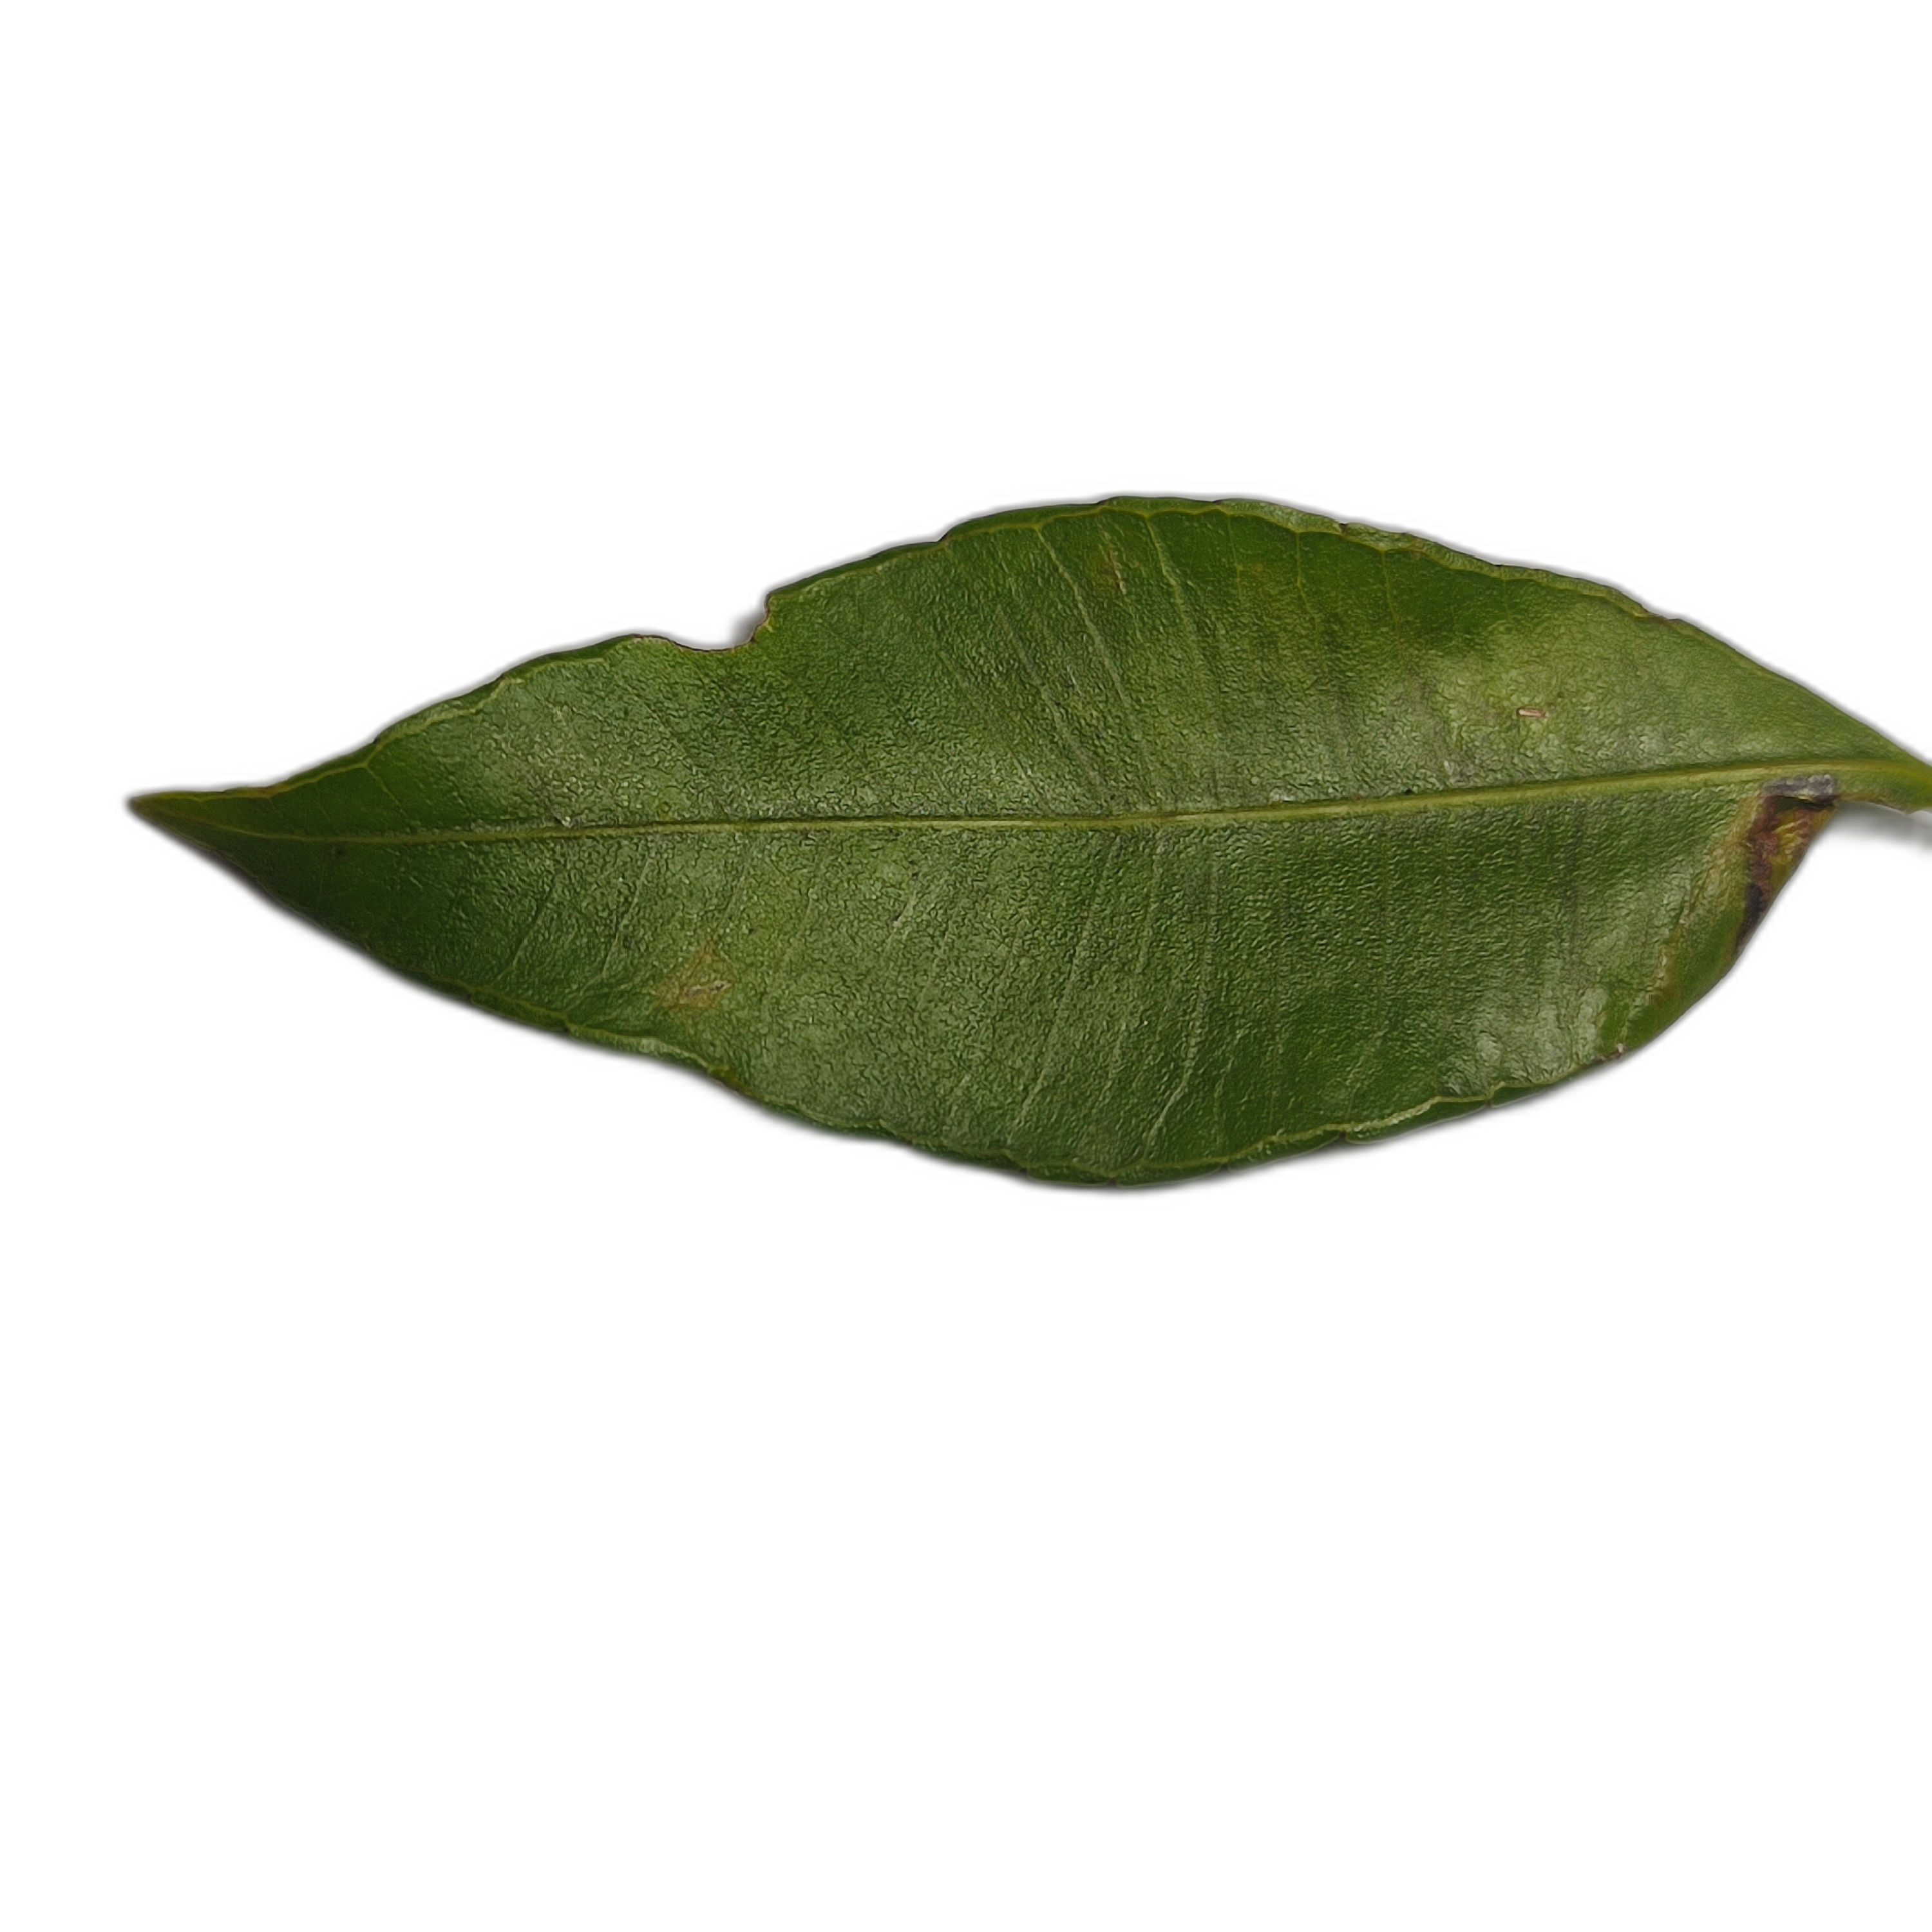
Label: healthy